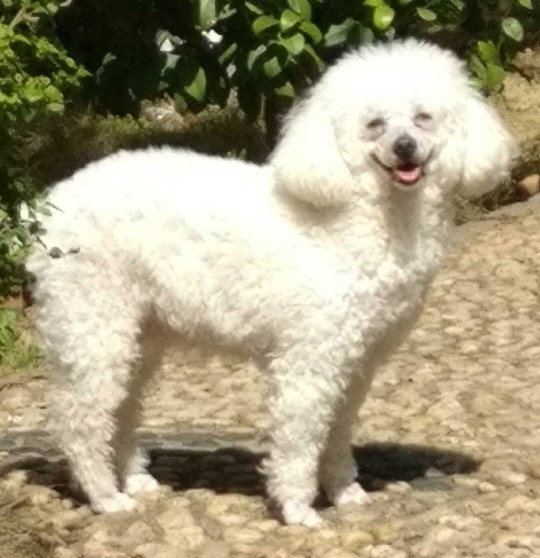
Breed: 2925-n000114-toy_poodle